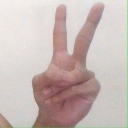
अक्षर: क